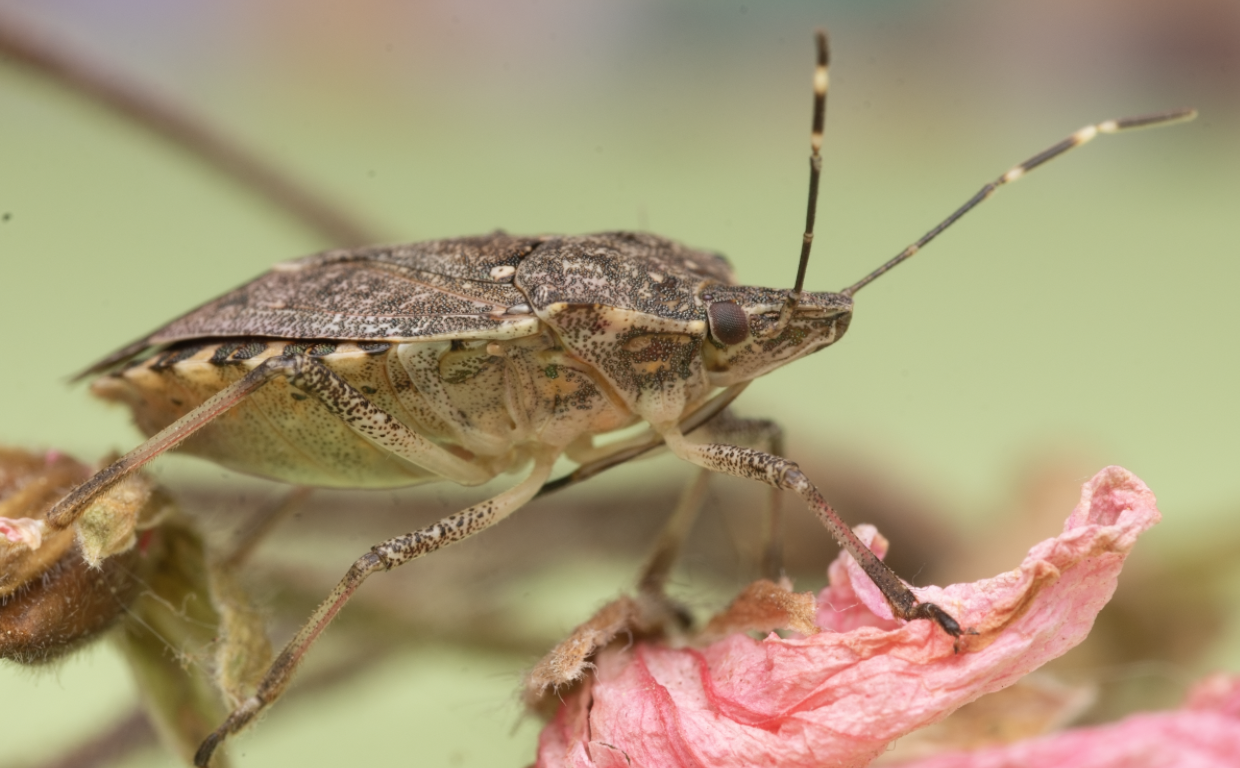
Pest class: stink_bug